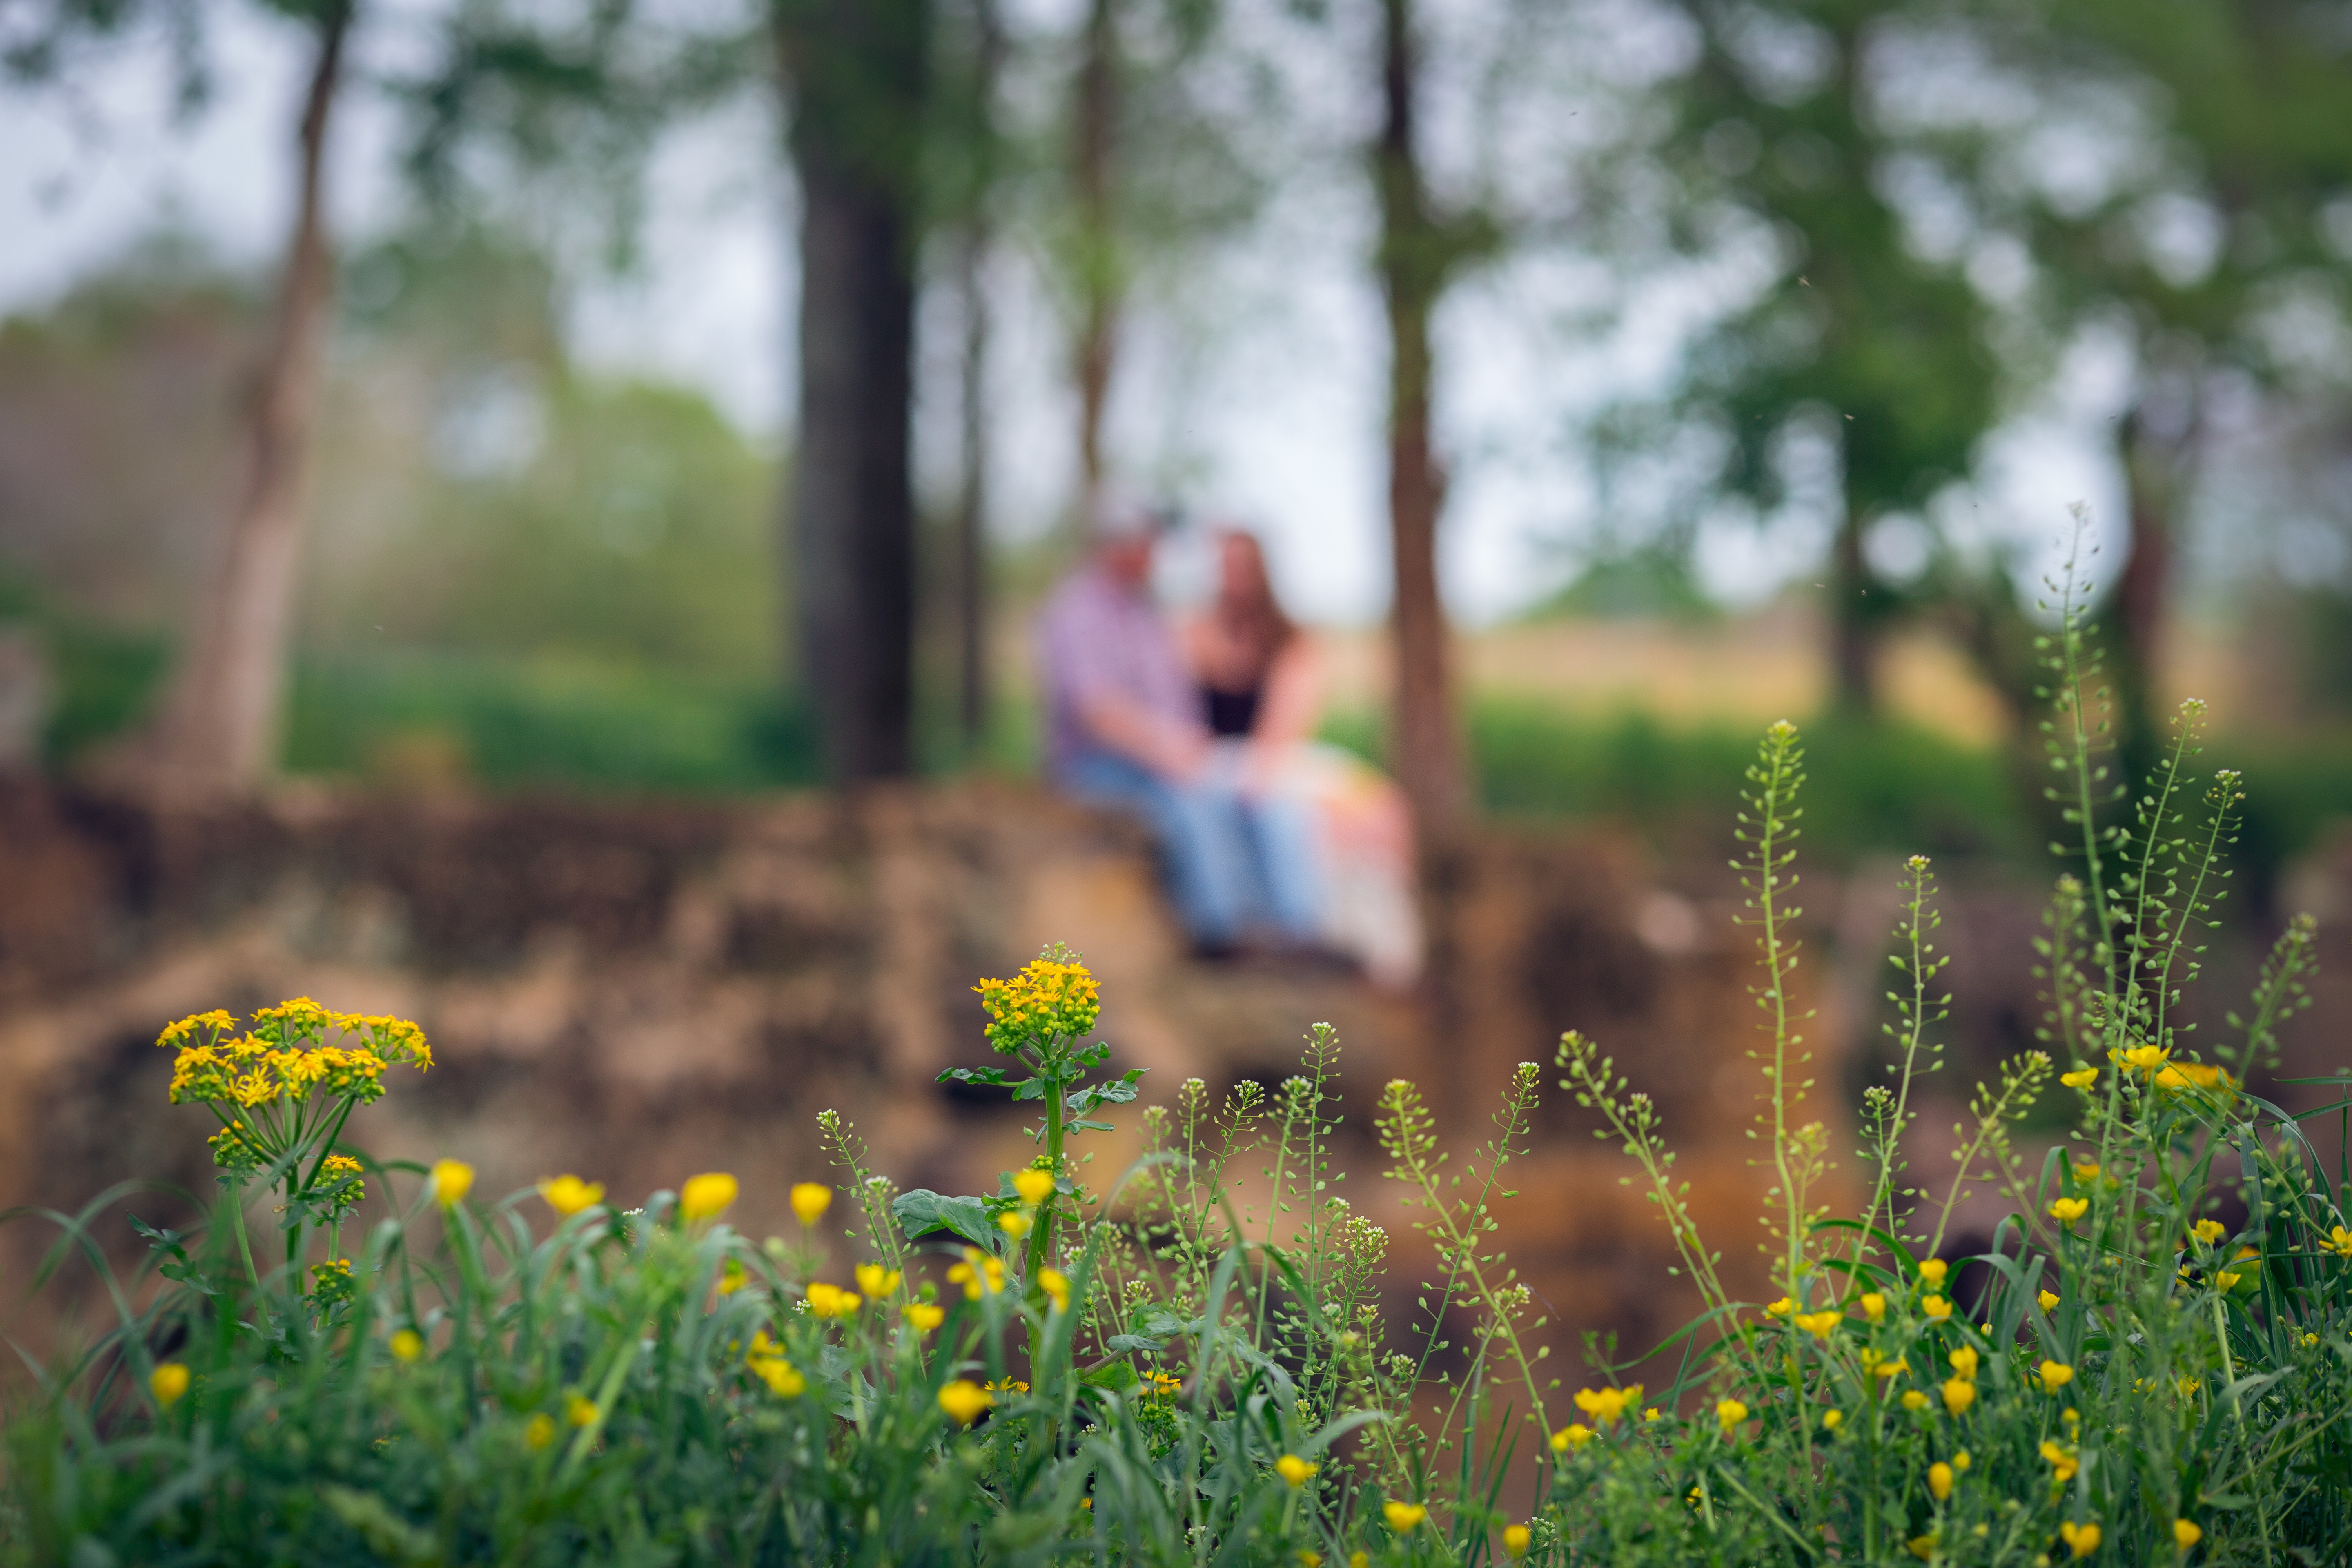
man, tree, nature, forest, grass, people, plant, sky, girl, woman, field, lawn, meadow, sunlight, leaf, flower, male, female, celebration, love, portrait, young, spring, green, autumn, couple, romance, romantic, botany, blooming, two, yellow, together, lifestyle, wedding, bride, groom, married, marriage, holding, flora, engagement, date, wildflower, boyfriend, girlfriend, family, wife, happy, happiness, relationship, hands, dating, woodland, habitat, adult, husband, rural area, engaged, romance couple, natural environment